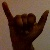
The image shows a hand gesture representing the letter 'Y' in Indian Sign Language.